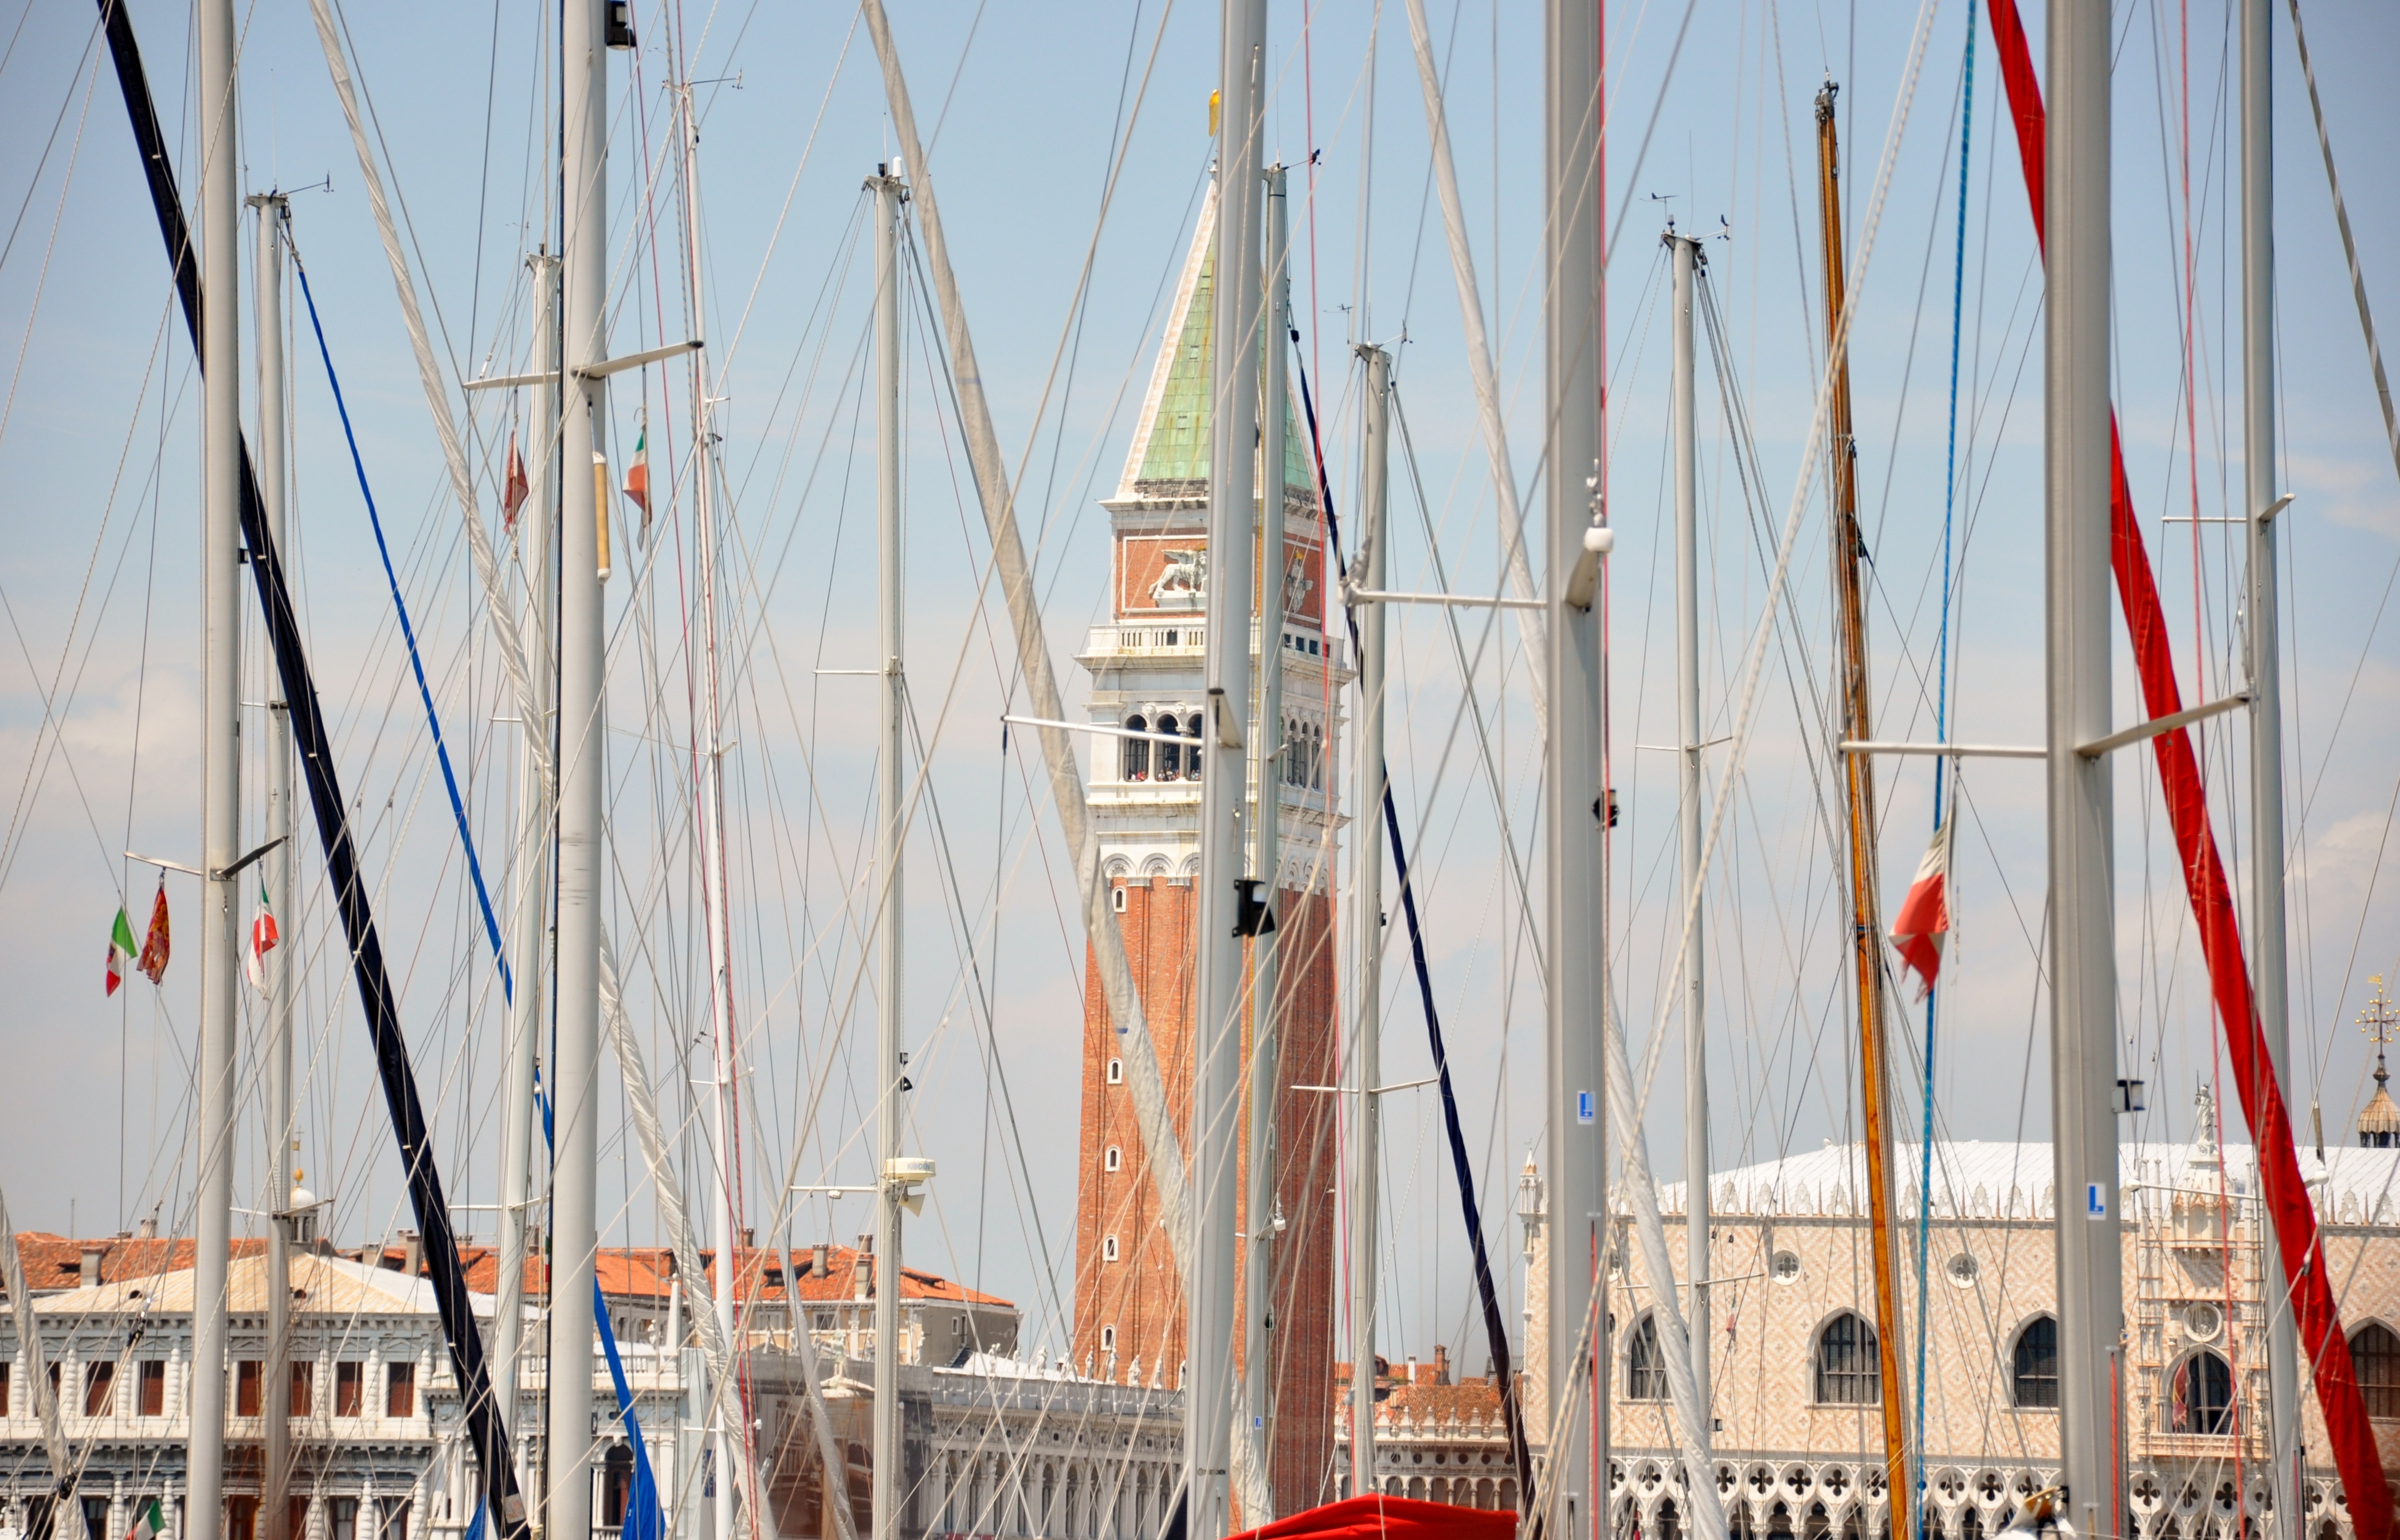
boat, ship, vehicle, mast, sailing, venice, sailboat, sail, watercraft, schooner, windjammer, sailing ship, tall ship, galleon, caravel, st mark's, boats and campanile